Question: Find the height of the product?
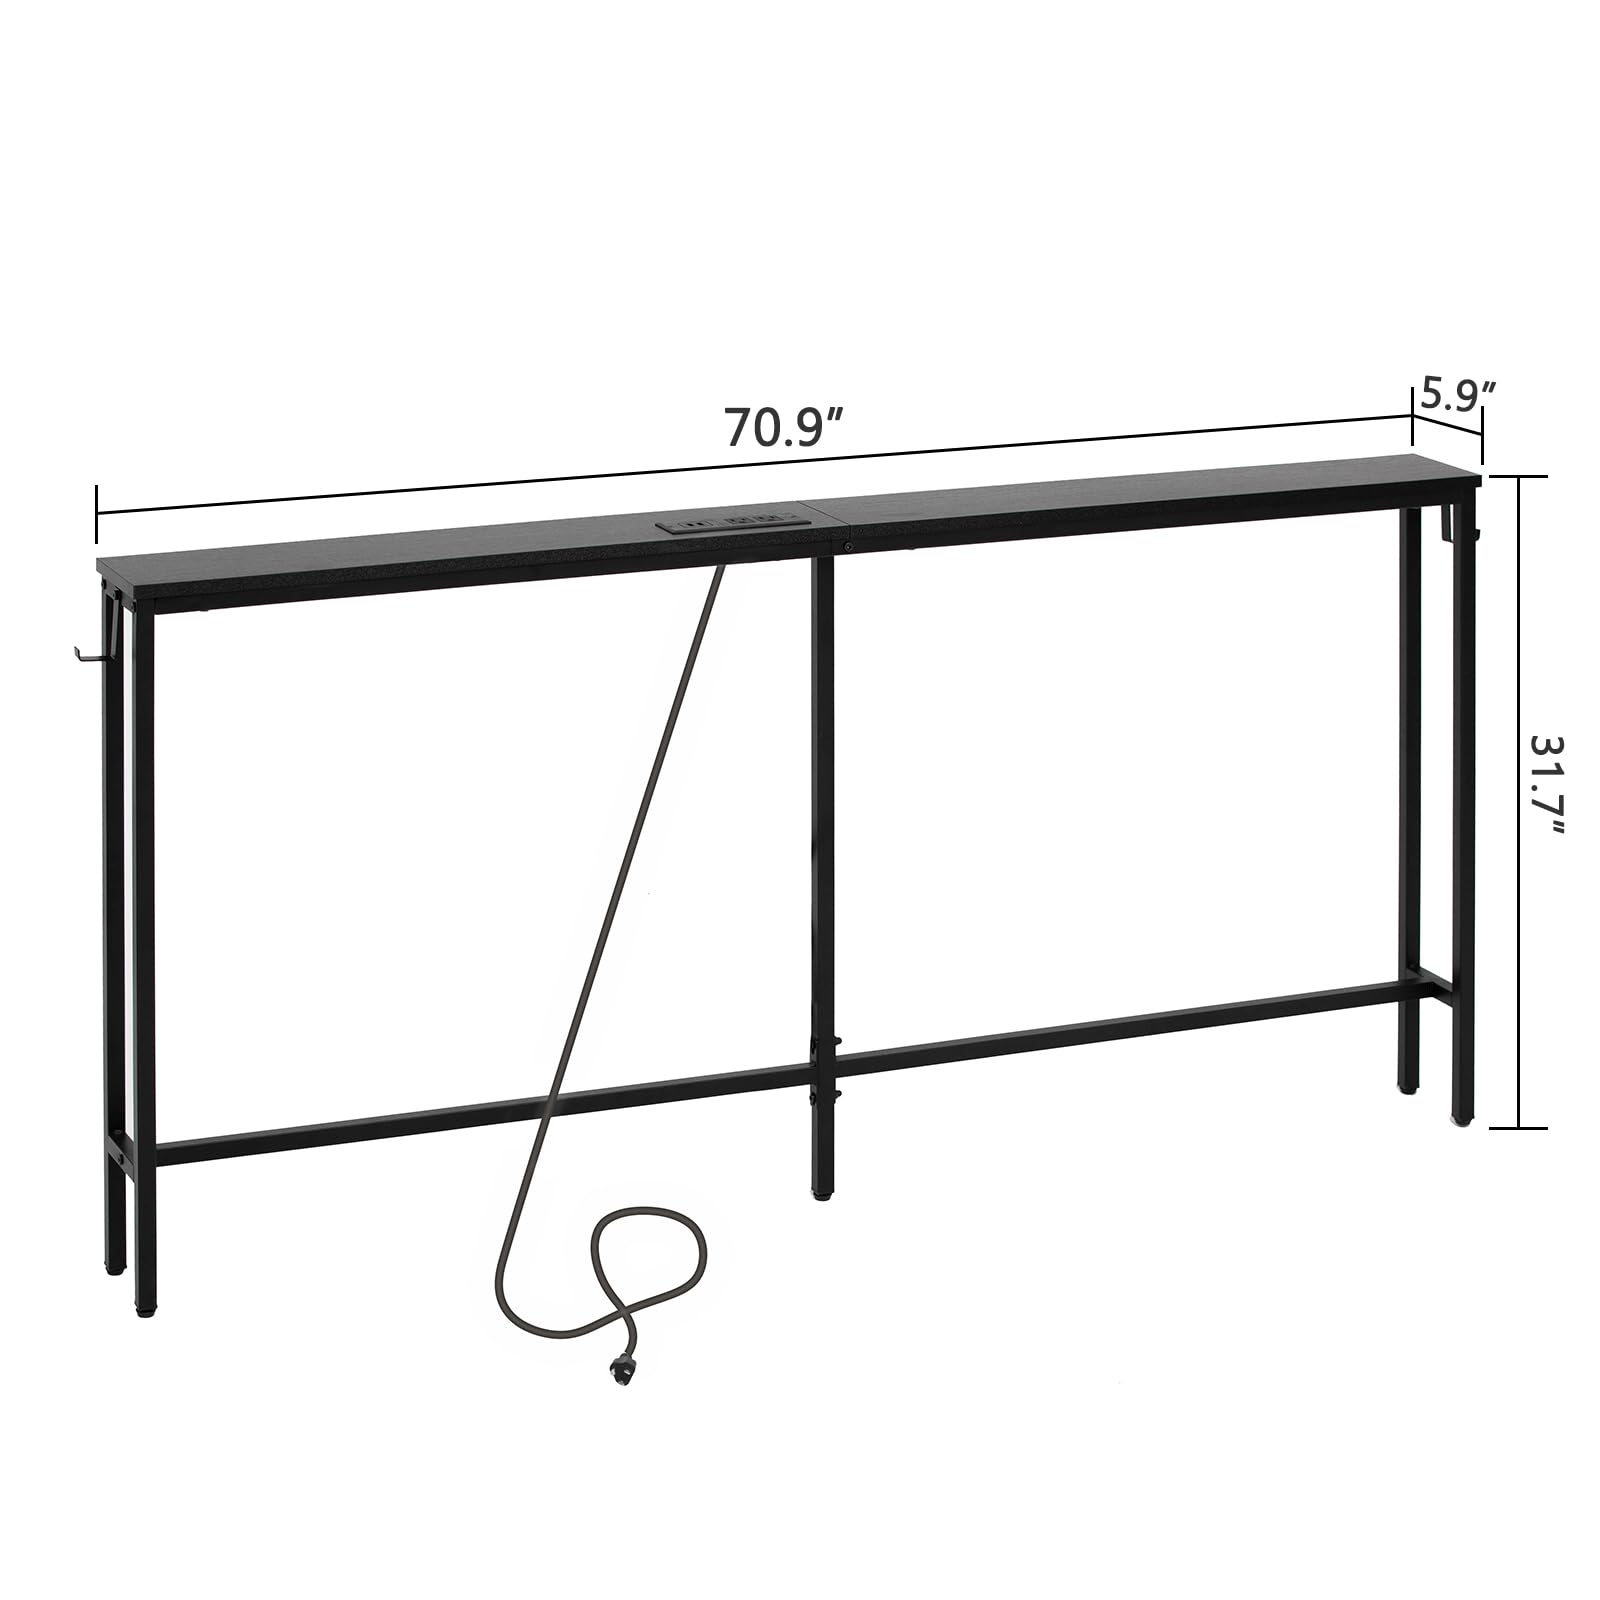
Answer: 31.7 inch